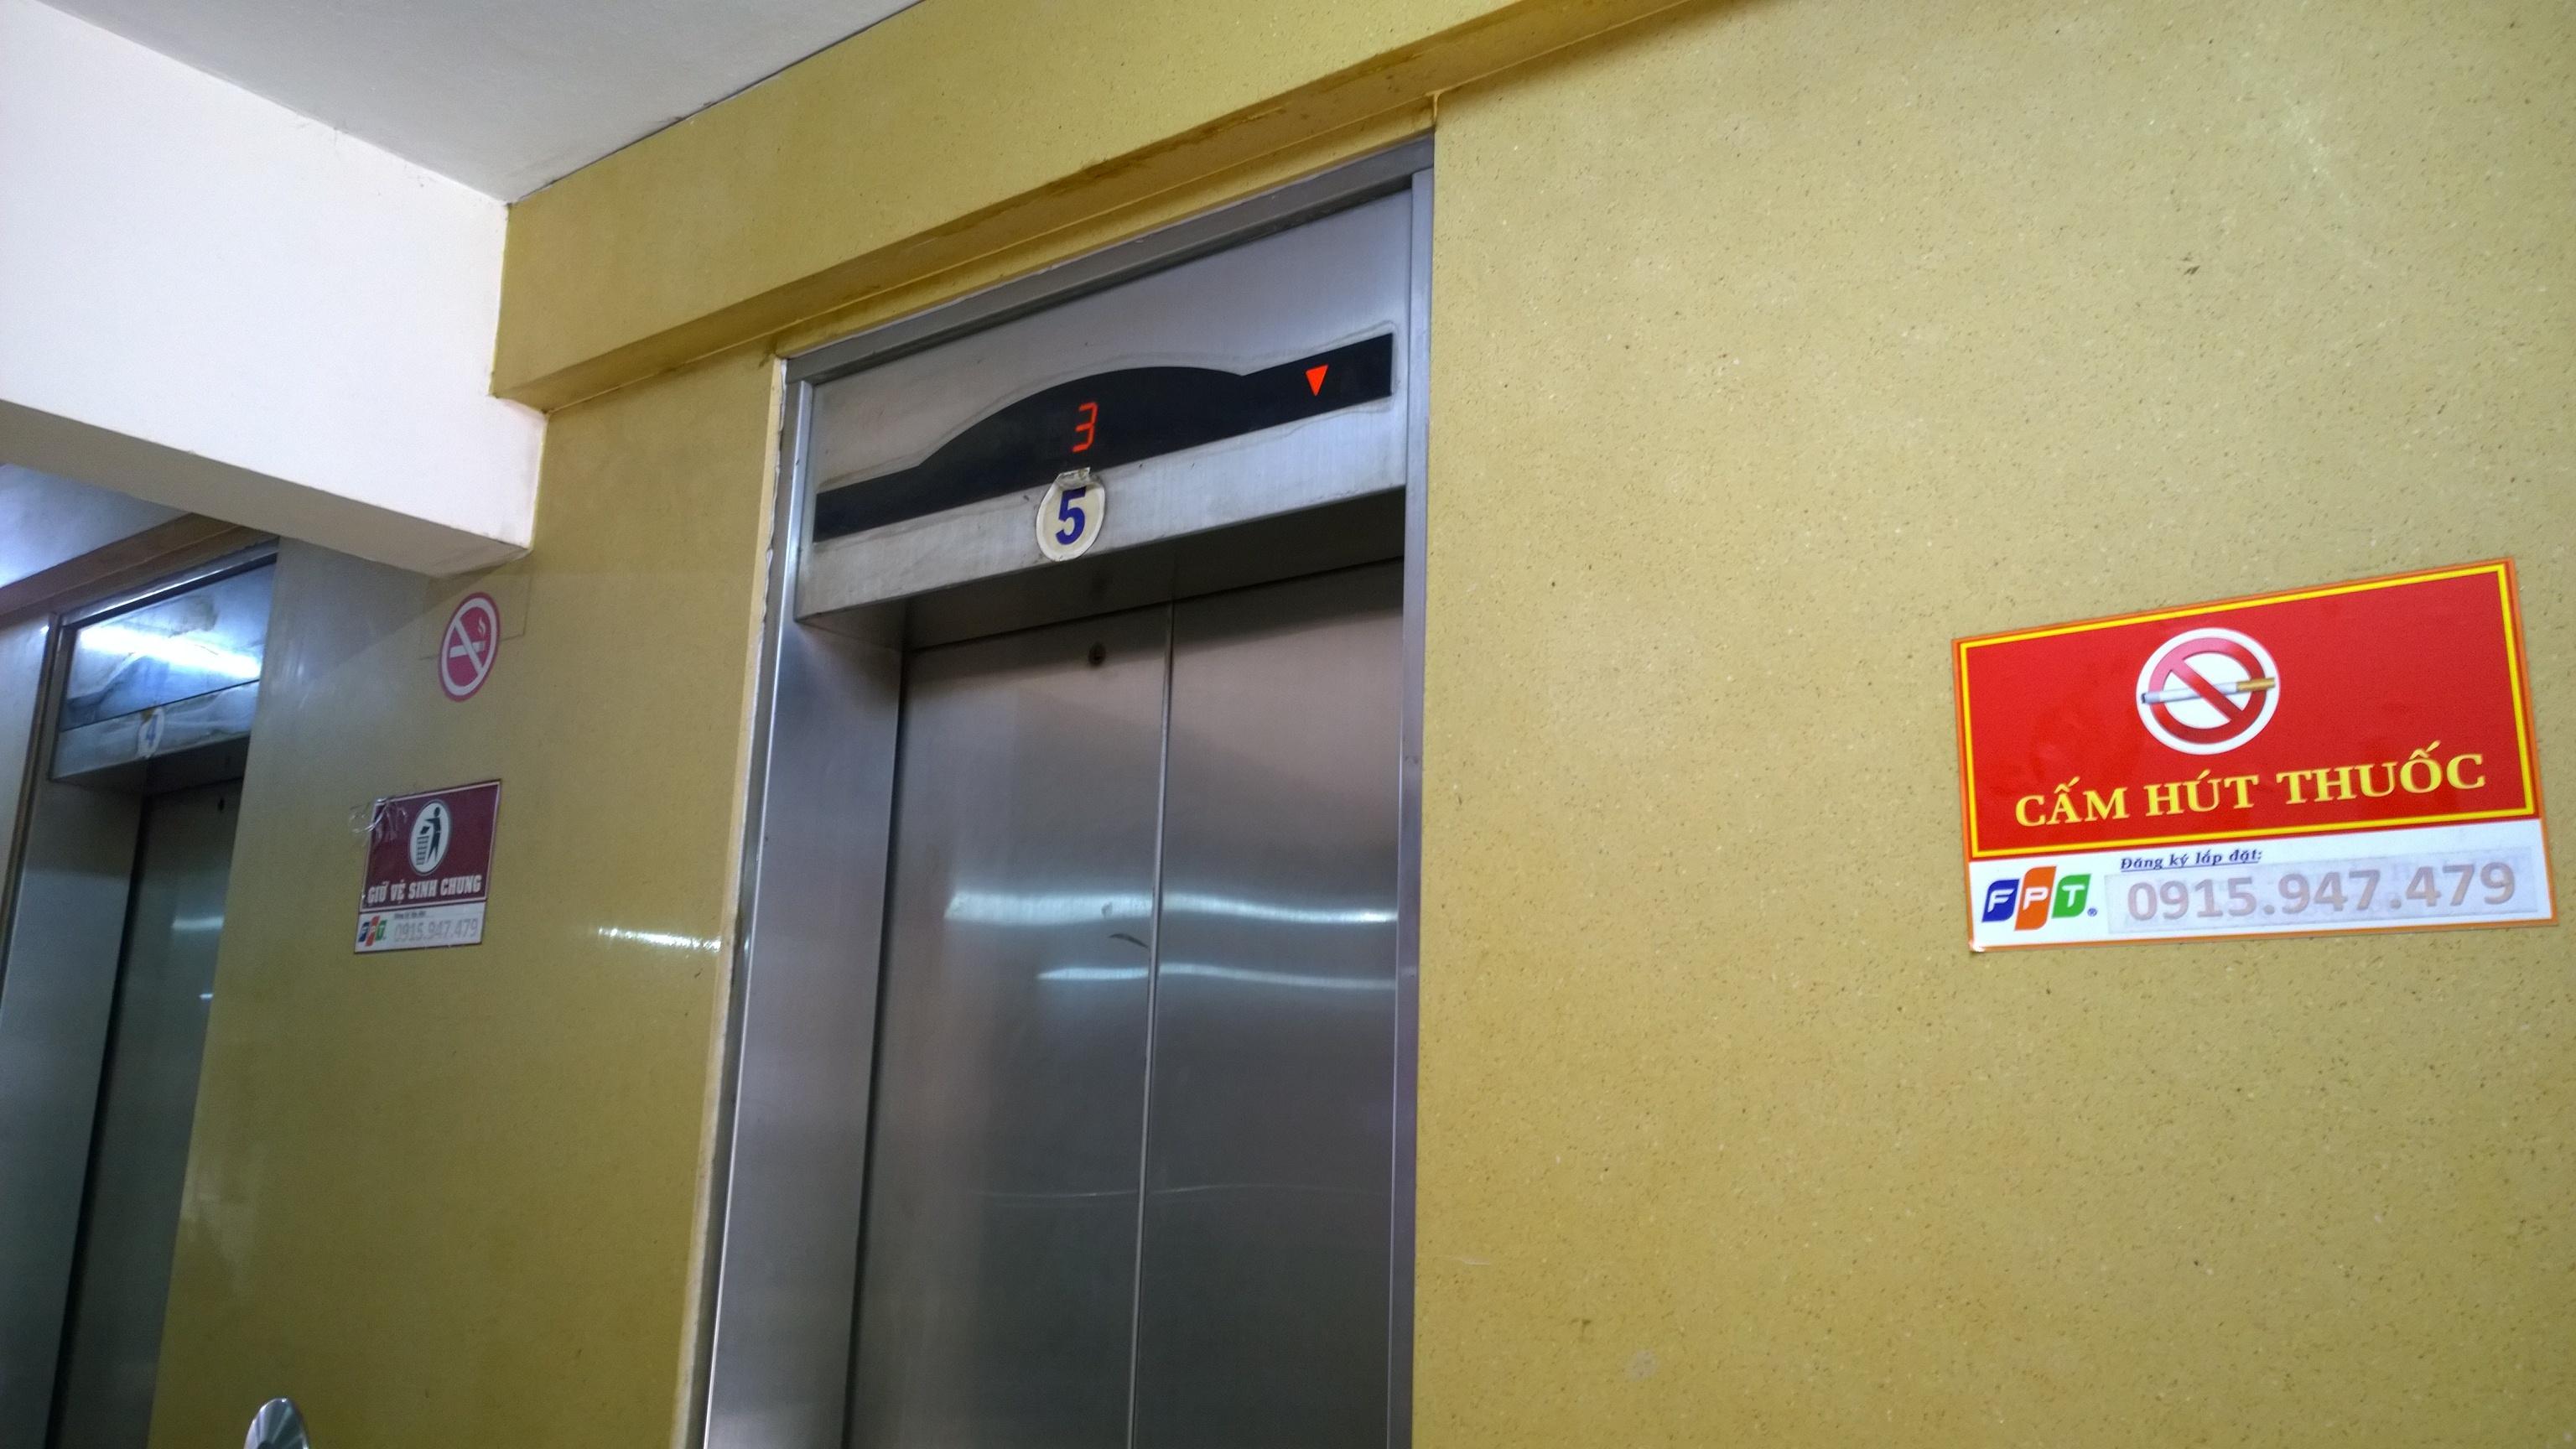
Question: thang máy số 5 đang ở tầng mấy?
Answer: thang máy số 5 đang ở tầng 3